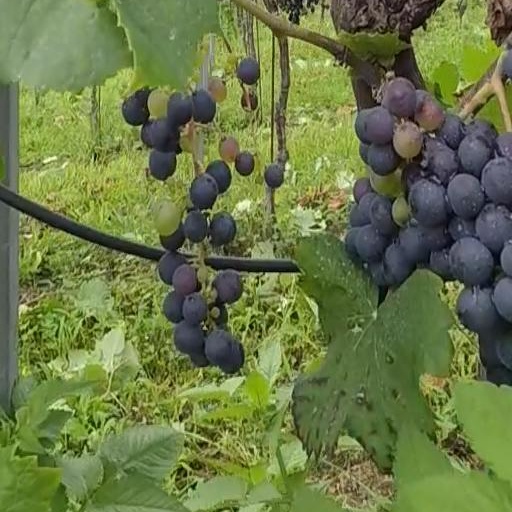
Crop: grape